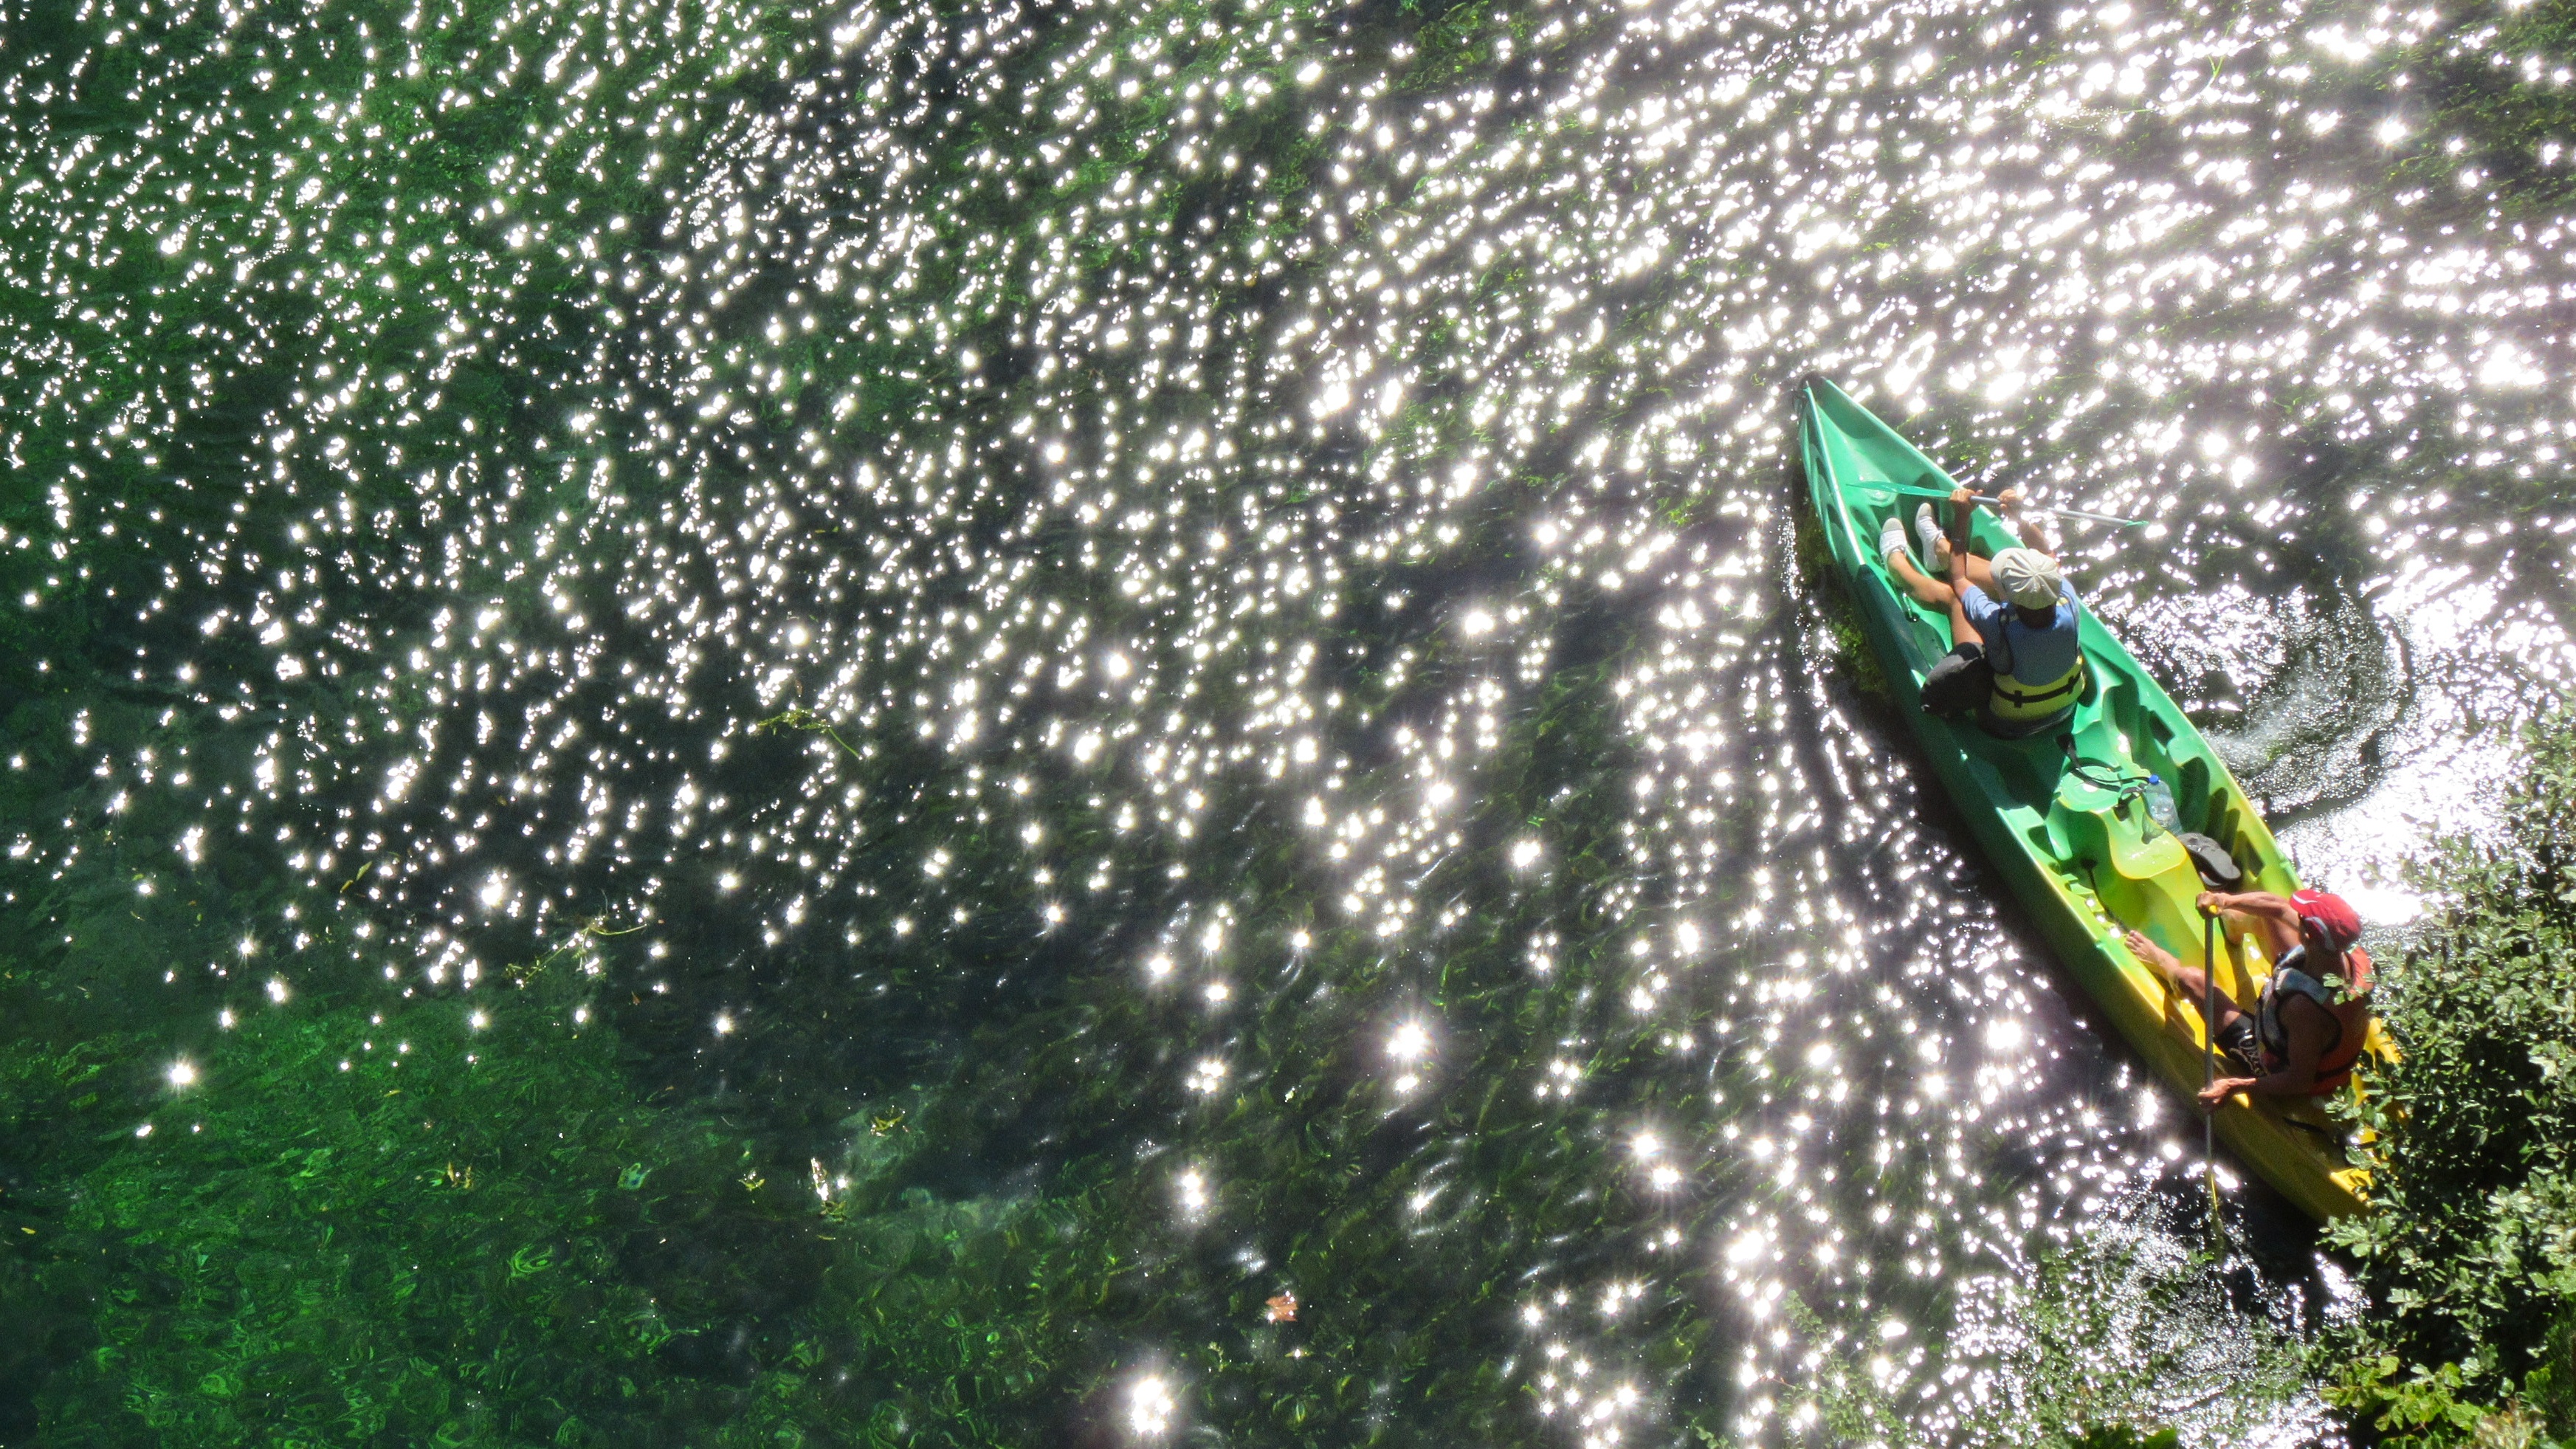
light, river, green, extreme sport, kayak, provence, active, mirroring, vaucluse, south of france, reflexes, sorgue, kayakers